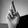
ASL letter: R